Answer in natural language. Estimate the real world distances between objects in the image. Which object is closer to blue square wall painting (marked A), glass metal tv stand (marked B) or Television (marked C)? Choose between the following options: Television (marked C) or glass metal tv stand (marked B)
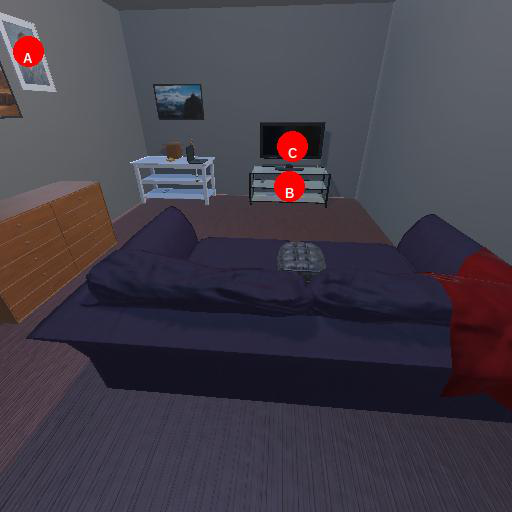
<answer>Television (marked C)</answer>